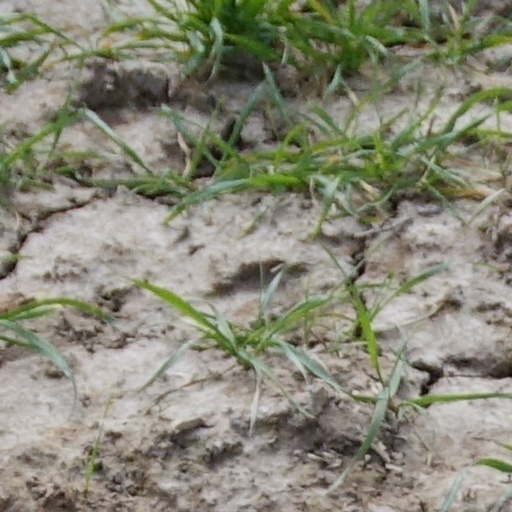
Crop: wheat